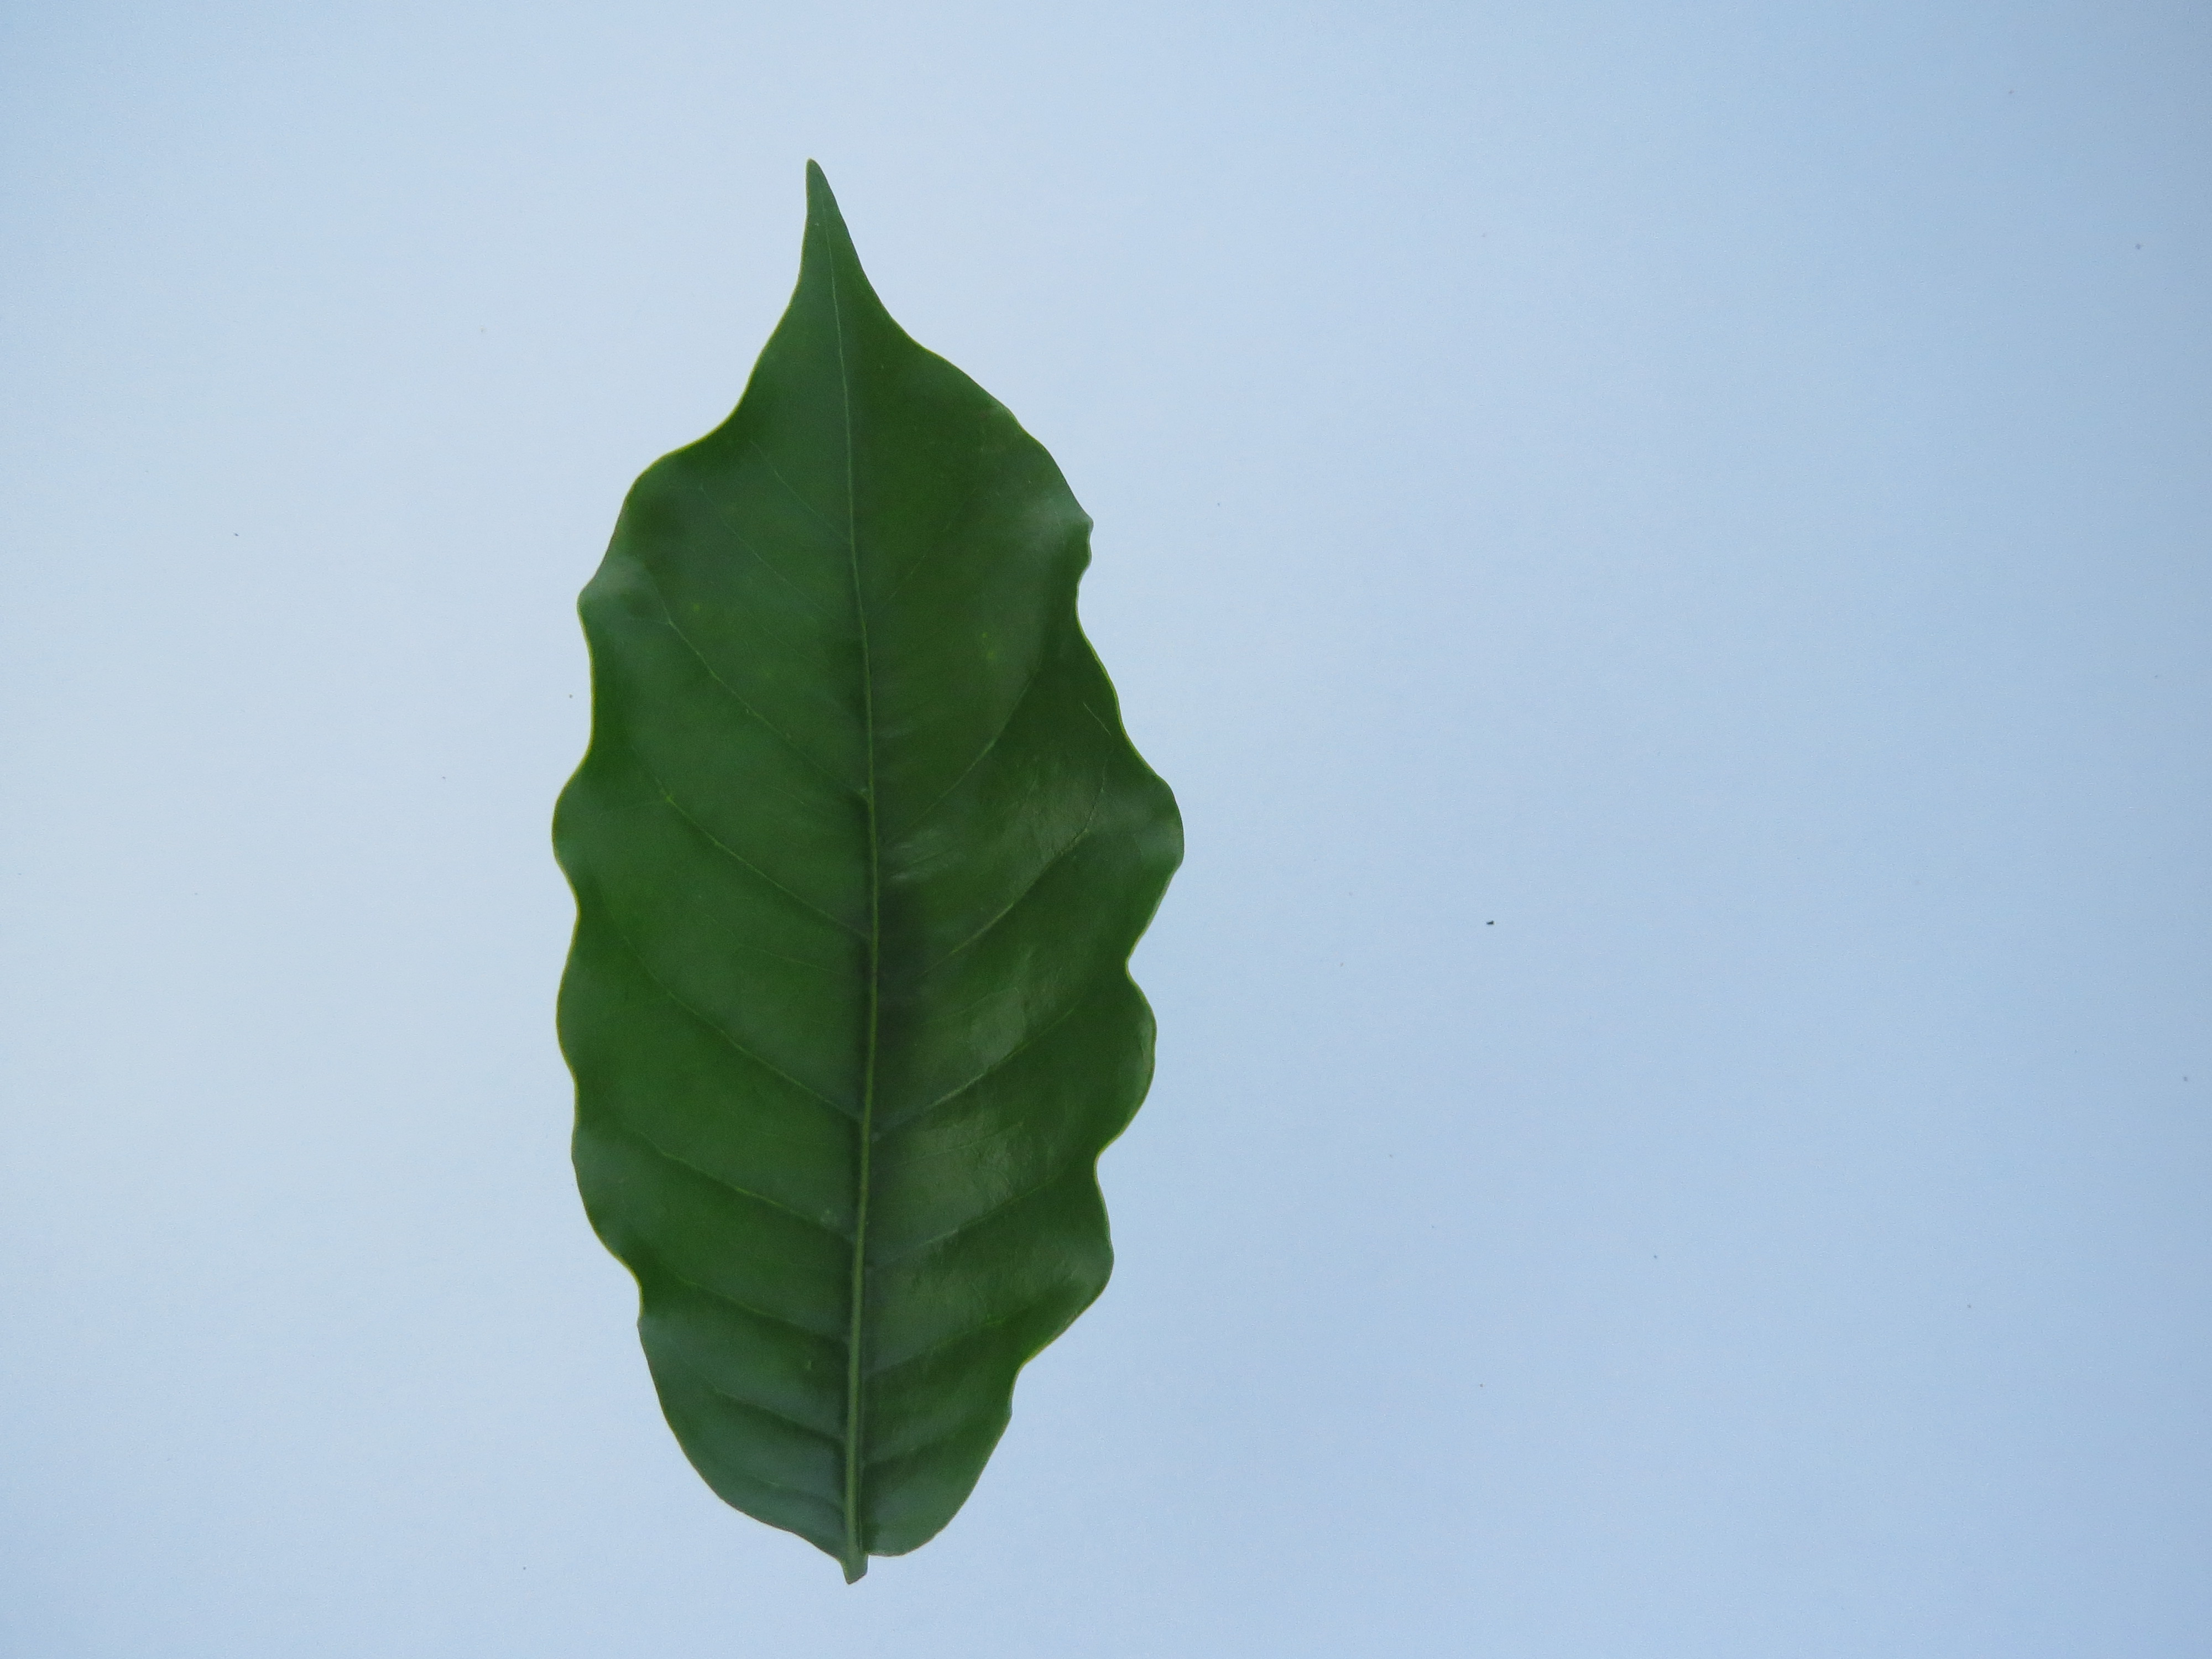
Label: calcium-Ca